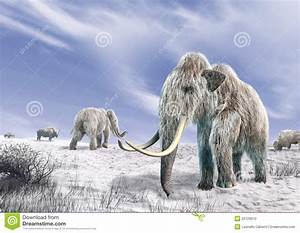
Label: elephant